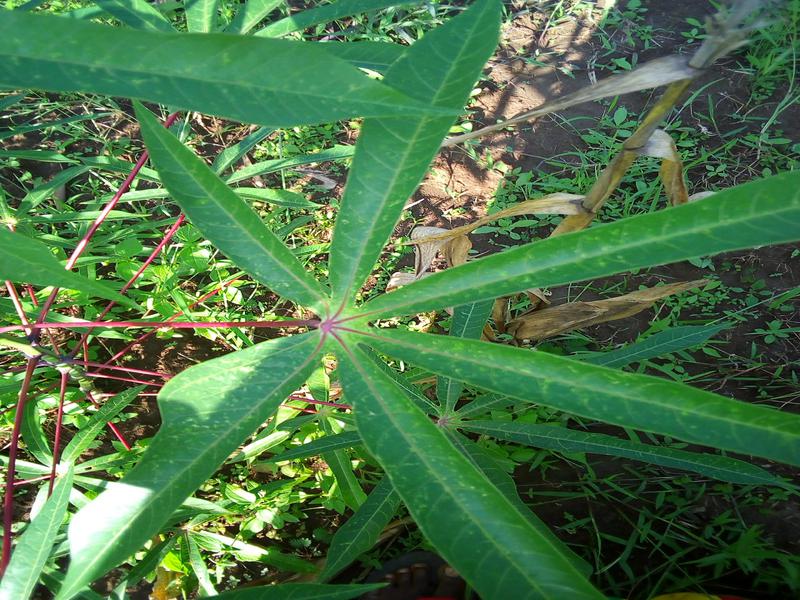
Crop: cassava
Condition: green_mottle